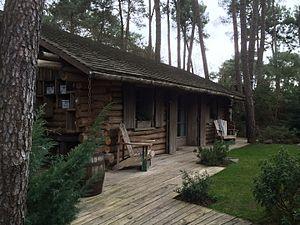
Le zoo de La Flèche, anciennement nommé parc zoologique du Tertre-Rouge, est un parc zoologique français situé dans le département de la Sarthe, à La Flèche. Fondé par le naturaliste Jacques Bouillault en 1946, le parc revendique la présentation de 1 600 animaux de 160 espèces sur 18 hectares et s'implique dans des programmes de conservation d'espèces menacées. Depuis 2017, le zoo est la propriété de Looping Group, dont le principal actionnaire est un fonds d'investissement du Groupe Bruxelles Lambert. Céline Talineau en assure la direction depuis octobre 2018, tandis que Stéphane Da Cunha, directeur général de Looping Group, en assure la présidence.